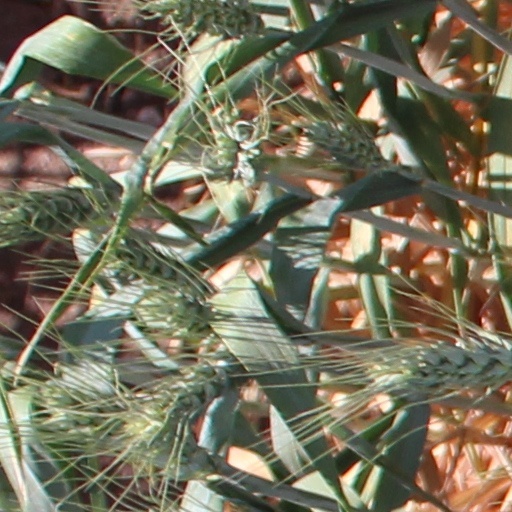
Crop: wheat